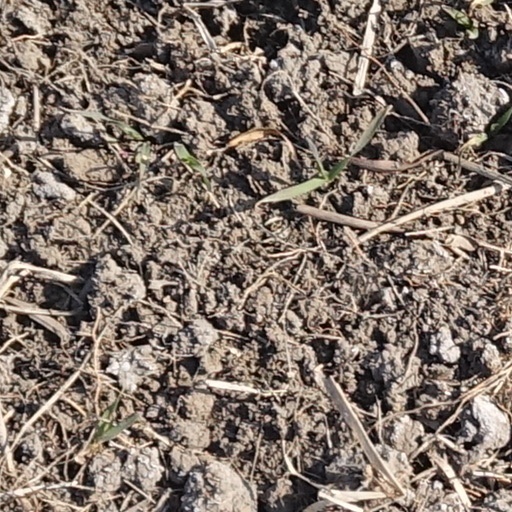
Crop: wheat